NQ Vulpeculae

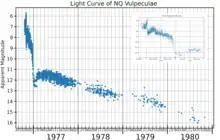
The light curve of NQ Vulpeculae, plotted from AAVSO data

NQ Vulpeculae also known as Nova Vulpeculae 1976, was a nova that appeared in the constellation Vulpecula in 1976. It was discovered visually at 18:20 UT on October 21, 1976 by English amateur astronomer George Alcock. Its apparent magnitude at the time of discovery was 6.5 It reached its maximum brightness of magnitude 6.0 thirteen days after its discovery, at which point it may have been faintly visible to the naked eye. A few days after maximum brightness, it had faded to magnitude 8.3.